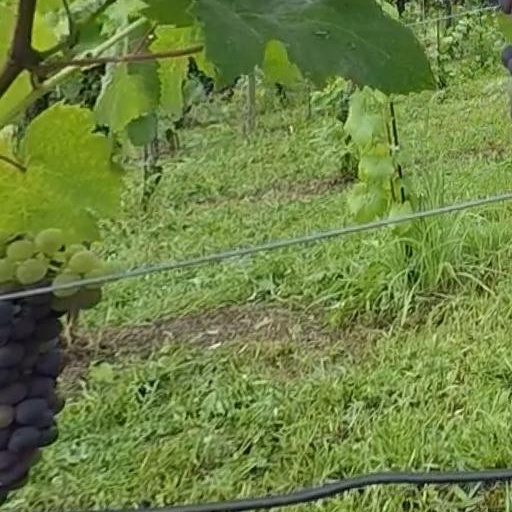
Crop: grape